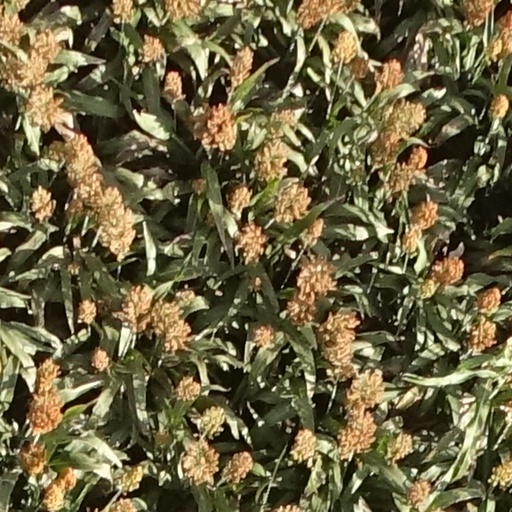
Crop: sorghum